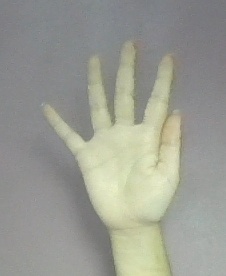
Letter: sheen